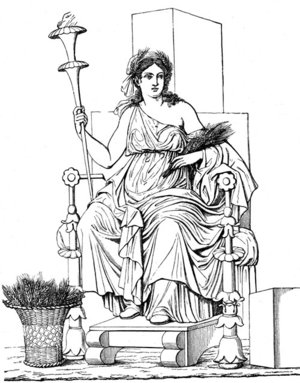
illustration &#8211